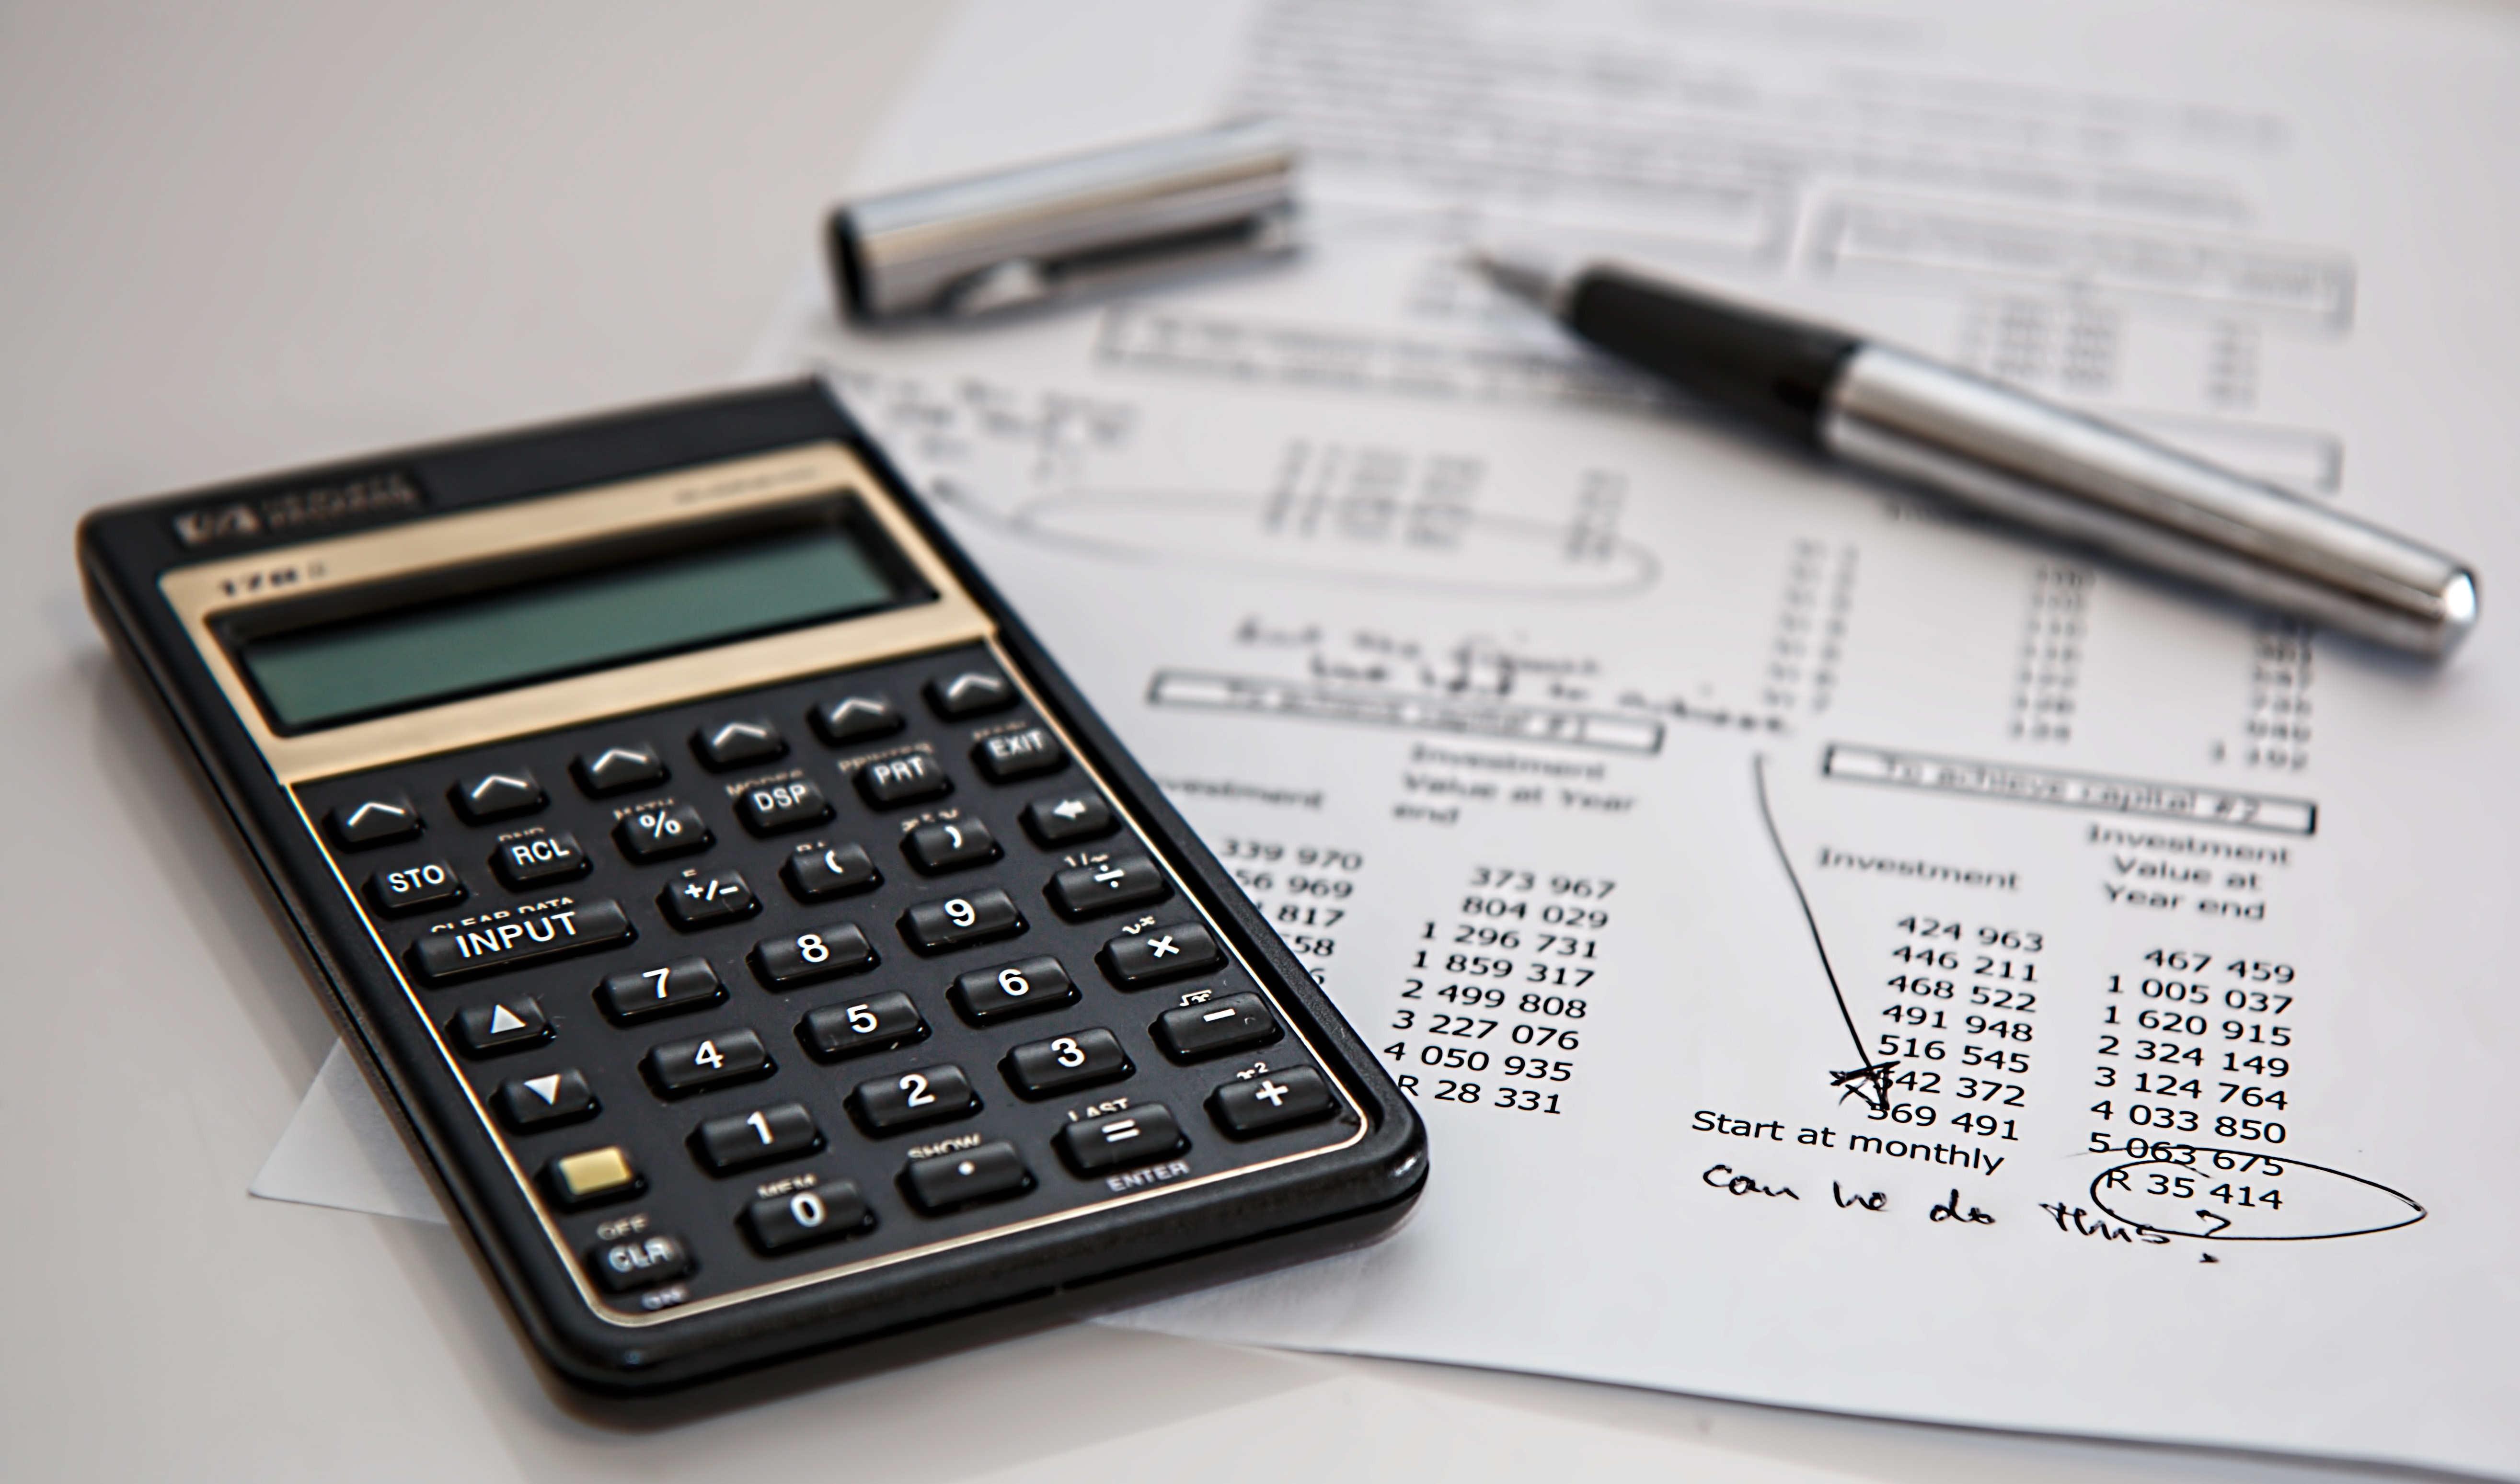
writing, work, pen, office, brand, cash, font, calculator, taxes, finance, investment, computer keyboard, accounting, insurance, calculation, office equipment